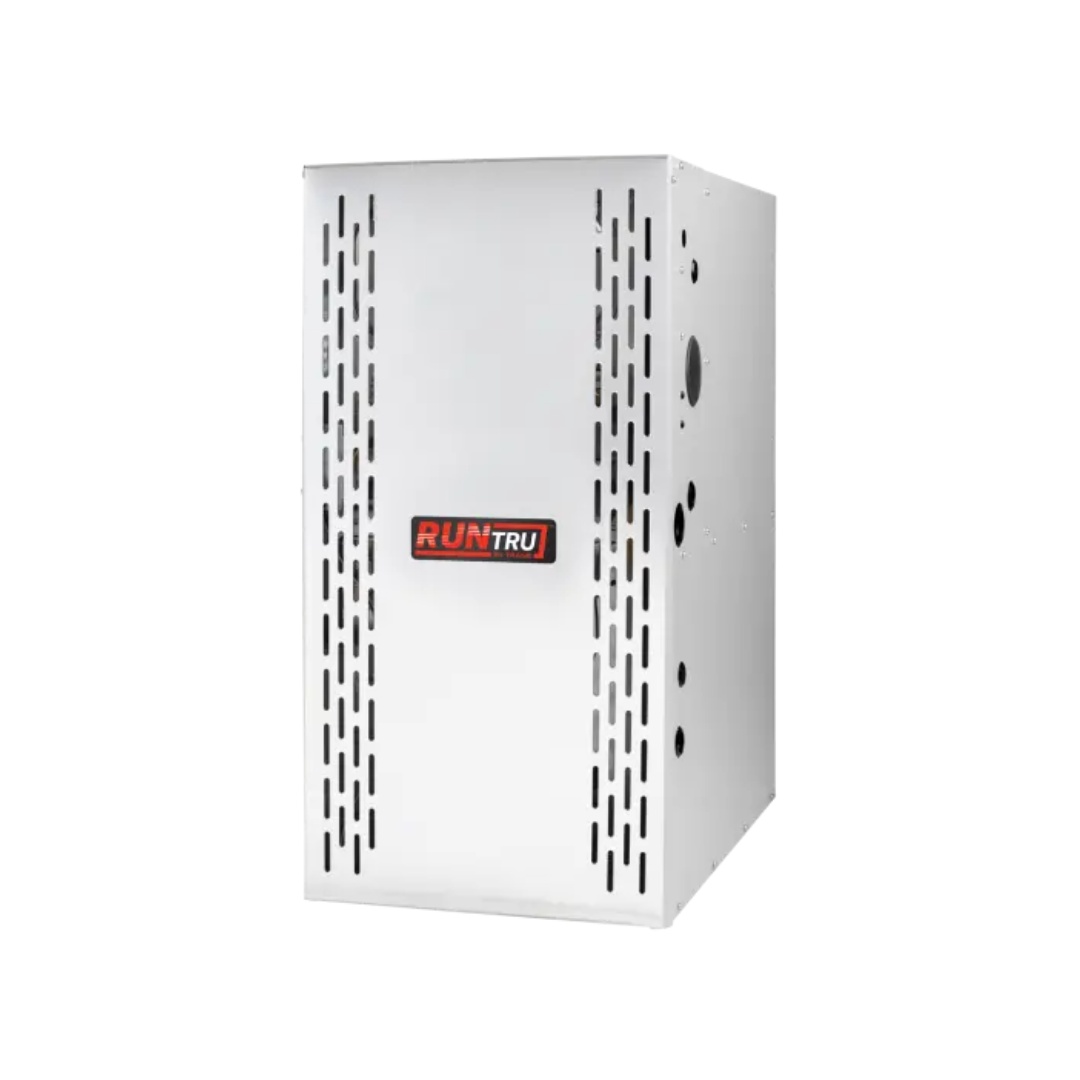
RunTru - 80K BTU - 80% - Single-Stage - Multi-Positional - C-Cabinet - Gas Furnace With Install
The RunTru A801X furnace offers dependable heating performance at an affordable price, making it an excellent choice for residential applications. With an 80% AFUE rating and a multi-speed blower, this furnace provides reliable comfort while maintaining energy efficiency. Built with durable materials and designed for ease of installation, the A801X delivers consistent performance backed by the trusted Trane family. Key Features: 80% AFUE Efficiency: Delivers reliable heating while maintaining energy-conscious performance. Multi-Speed Blower: Provides flexible airflow for enhanced comfort and system compatibility. Durable Construction: Designed for long-term reliability and reduced maintenance needs. Compact Design: Fits seamlessly into various installation spaces for greater flexibility. Quiet Operation: Reduces noise for a more comfortable indoor environment. The RunTru A801X furnace is a great choice for homeowners seeking an affordable, efficient, and durable heating solution. When paired with a compatible RunTru or Trane cooling system, it forms a complete HVAC setup designed for consistent year-round comfort. Furnace Model A801X080CM5SDB Capacity (BTU) 80K Stages Single-Stage Cabinet Size C AFUE 80% Configuration Upflow / Horizontal Left/Right Warranty 10 Year Parts, 10 Year Furnace (When Registered with OEM) RESOURCES Furnace LIMITED WARRANTY PRODUCT SPECS We provide high-quality HVAC equipment, parts, and accessories for residential and light commercial heating, cooling, and ventilation systems. With a wide selection of trusted brands and expert customer support, we aim to simplify your HVAC needs by delivering reliable products and solutions for your HVAC installation and maintenance needs. Additionally, we offer professional installation services in certain areas, ensuring a seamless experience from purchase to operation. Disclaimer for Low NOx Furnace Compliance Certain regions, including but not limited to California, have strict regulations regarding Low NOx (Nitrogen Oxides) emissions for furnaces. It is the sole responsibility of the customer to ensure compliance with all local, state, and federal regulations before purchasing and installing a furnace. We are not liable for any fines, penalties, additional costs, or required modifications due to non-compliance with Low NOx requirements in your area. By purchasing a furnace from us, you acknowledge that you have verified and confirmed compliance with all applicable regulations. If you are unsure about the requirements in your area, we strongly recommend consulting with your local regulatory authority before making a purchase.
Brand: RunTru
Category: Home & Garden > Household Appliances > Climate Control Appliances > Furnaces & Boilers > Furnaces